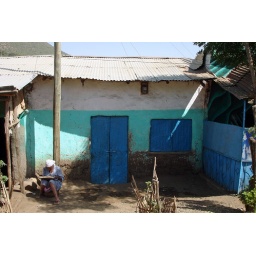
On the road to Gondor from Lake Tana.The woman is very engrossed in her basket of grain or beans